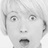
Emotion: surprise